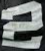
Number: 2